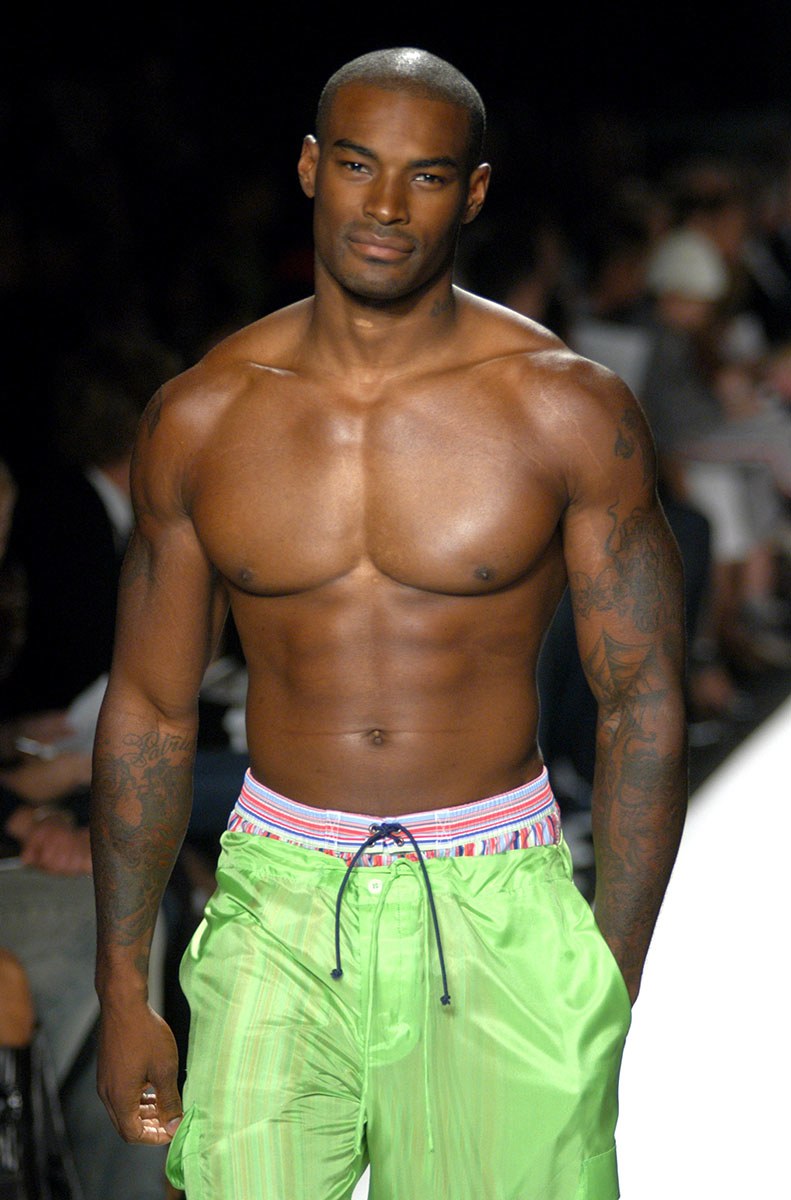
Gender: men